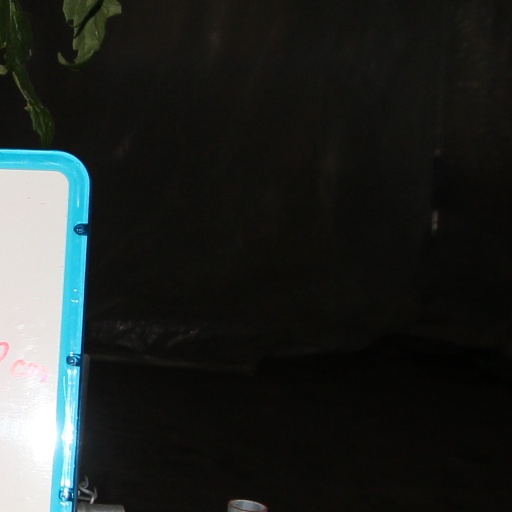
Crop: tomato